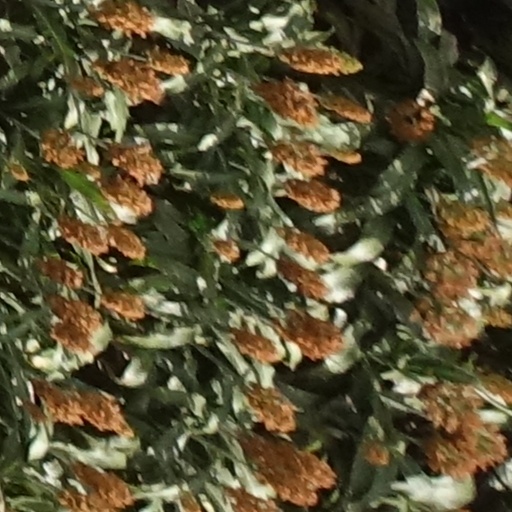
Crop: sorghum